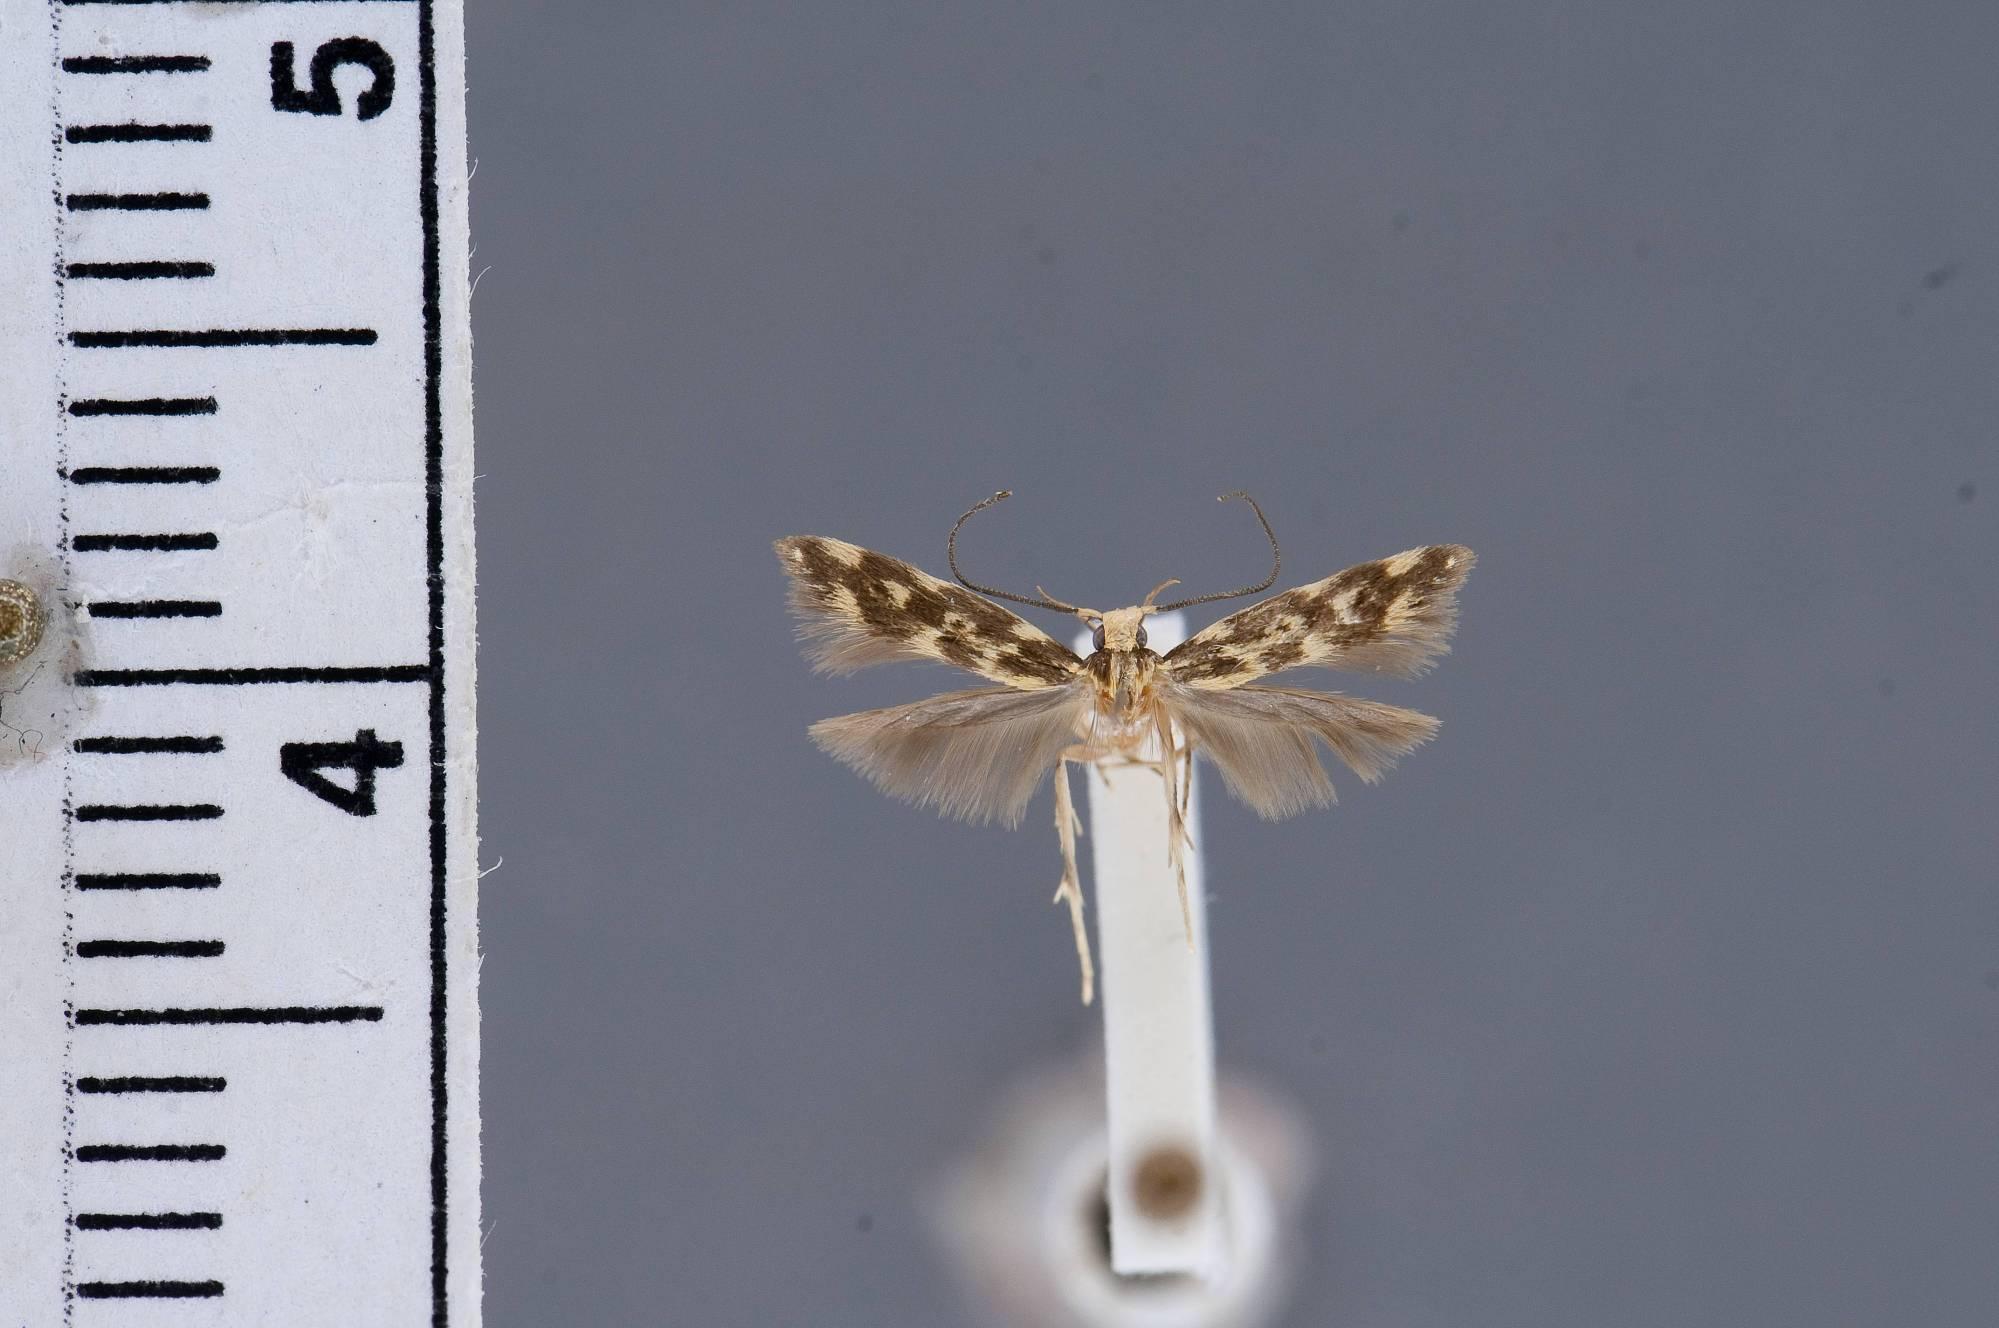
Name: Asymphorodes nigricornis
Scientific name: Asymphorodes nigricornis Clarke, 1986
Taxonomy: Animalia, Arthropoda, Insecta, Lepidoptera, Glossata, Cosmopterigidae, Cosmopteriginae
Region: J. F. Clarke
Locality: Tahuna; Fatu Hiva, Marquesas Islands, French Polynesia, France
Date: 27 Mar 1968